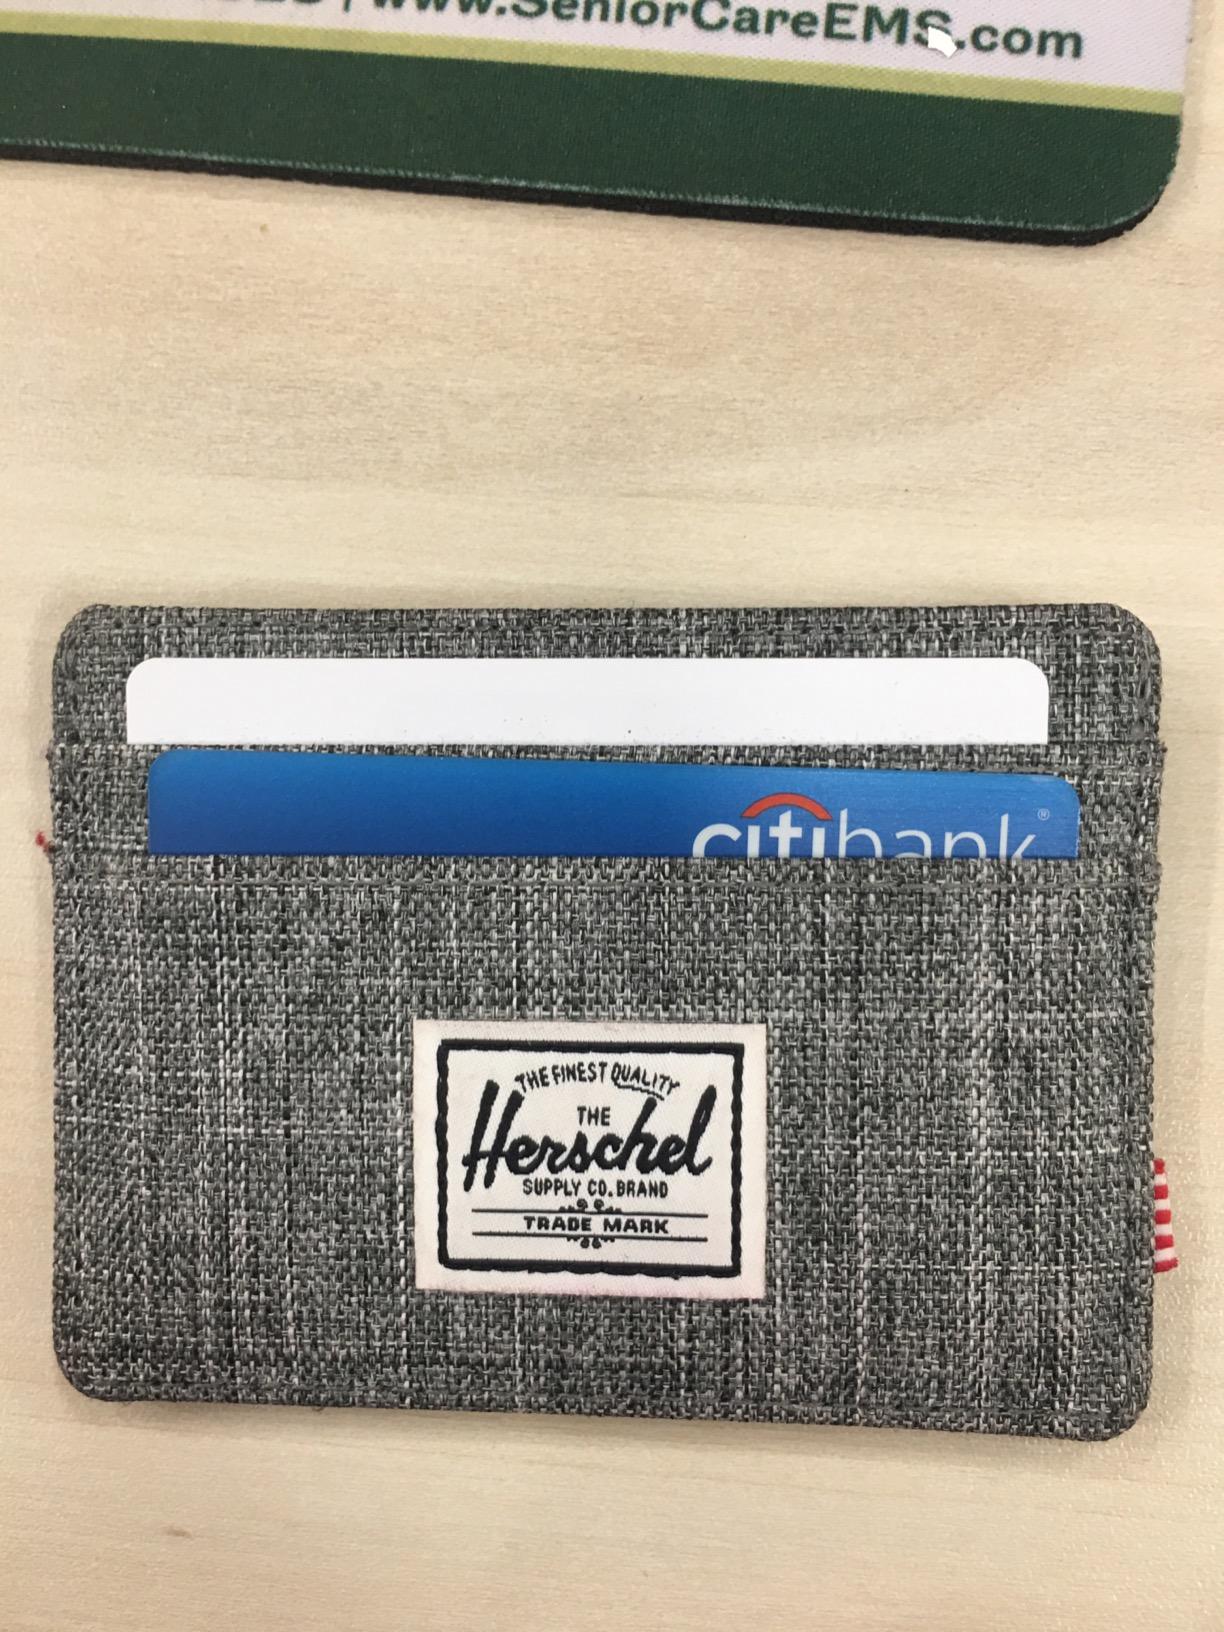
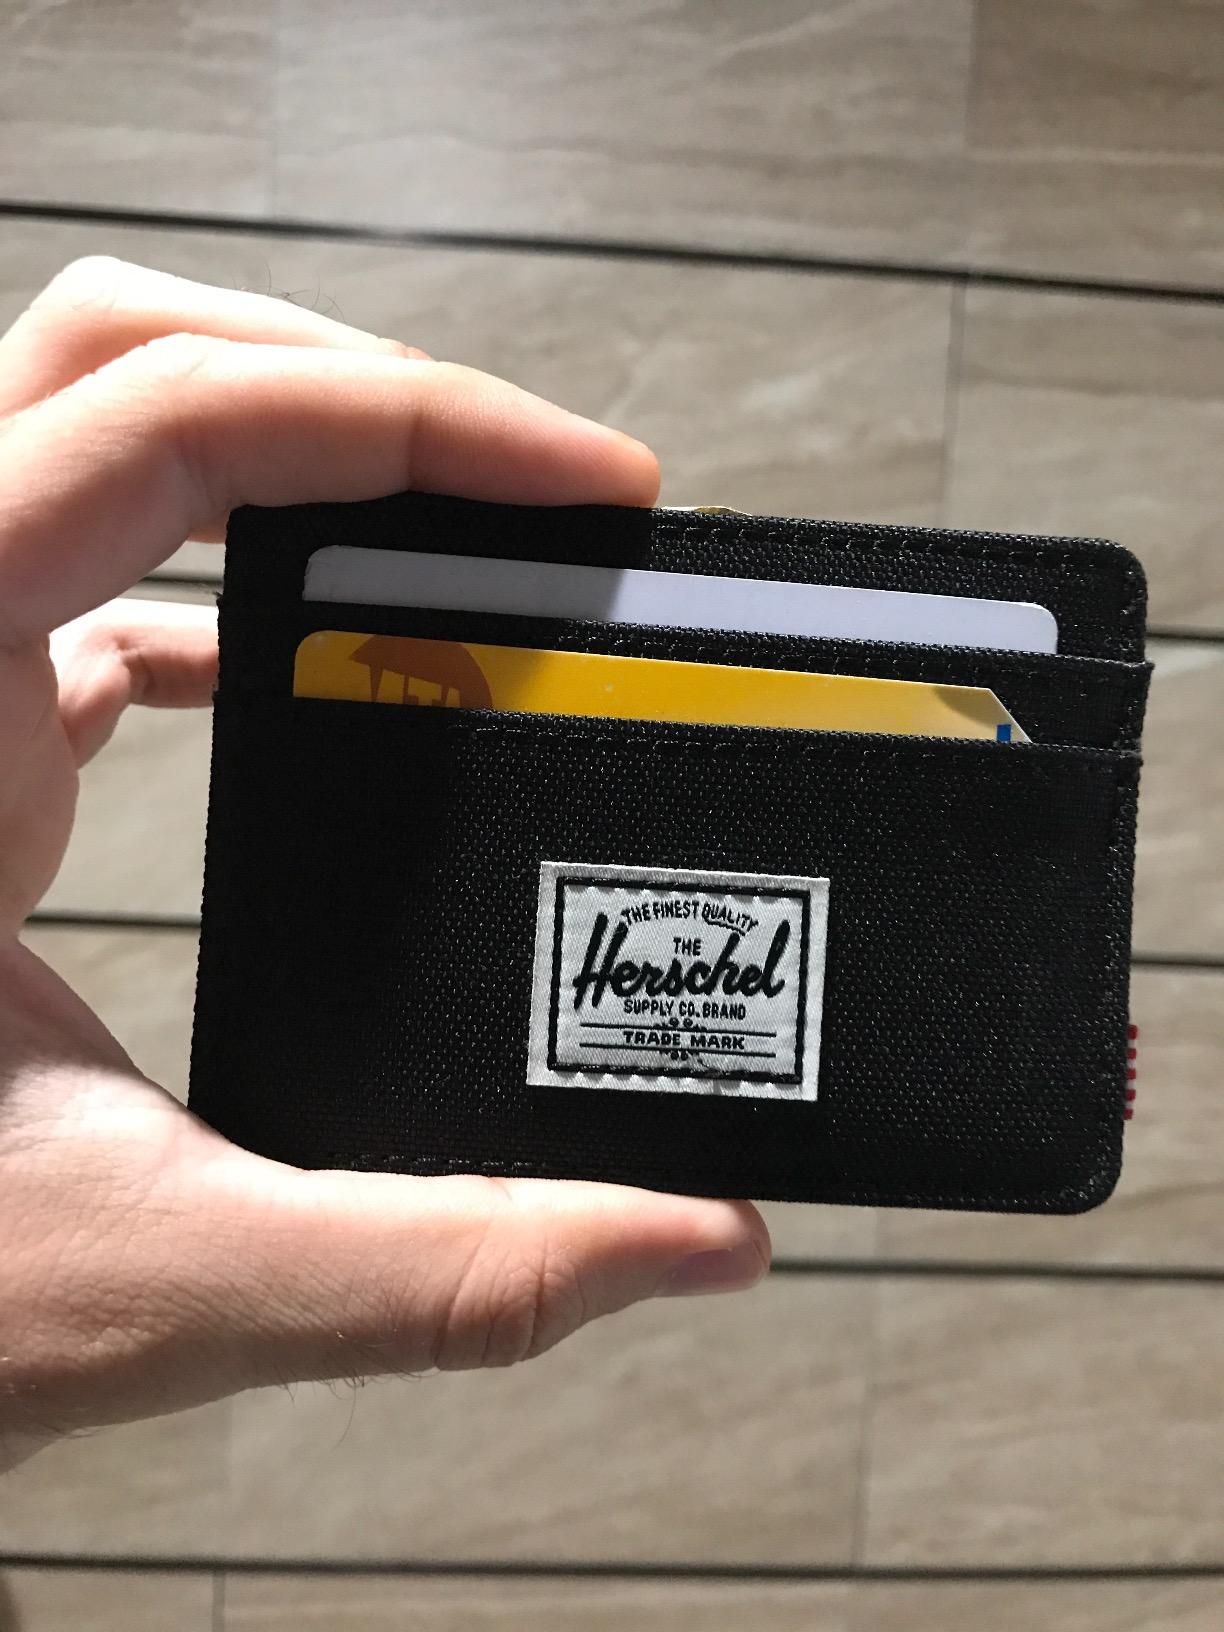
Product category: accessories_wallet
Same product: no